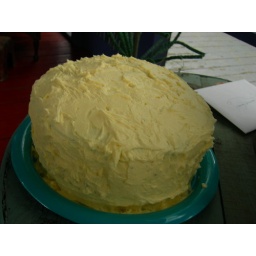
yummy banana cake made by little sis